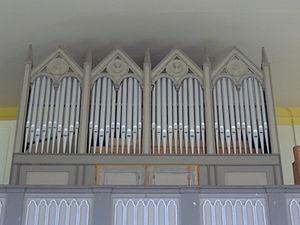
Wilhelm Carl Friedrich Sauer, né le 23 mars 1831, et mort le 9 avril 1916, est un facteur d'orgue allemand. Célèbre constructeur d'orgue de la période romantique, Sauer construisit avec son entreprise W. Sauer Orgelbau, plus de 1 100 orgues au cours de sa vie ; figurent parmi celles-ci les orgues de la Cathédrale Saint-Pierre de Brême, de l'Église Saint-Thomas de Leipzig, et de la Cathédrale de Berlin, considéré comme " son dernier grand chef-d'œuvre ".